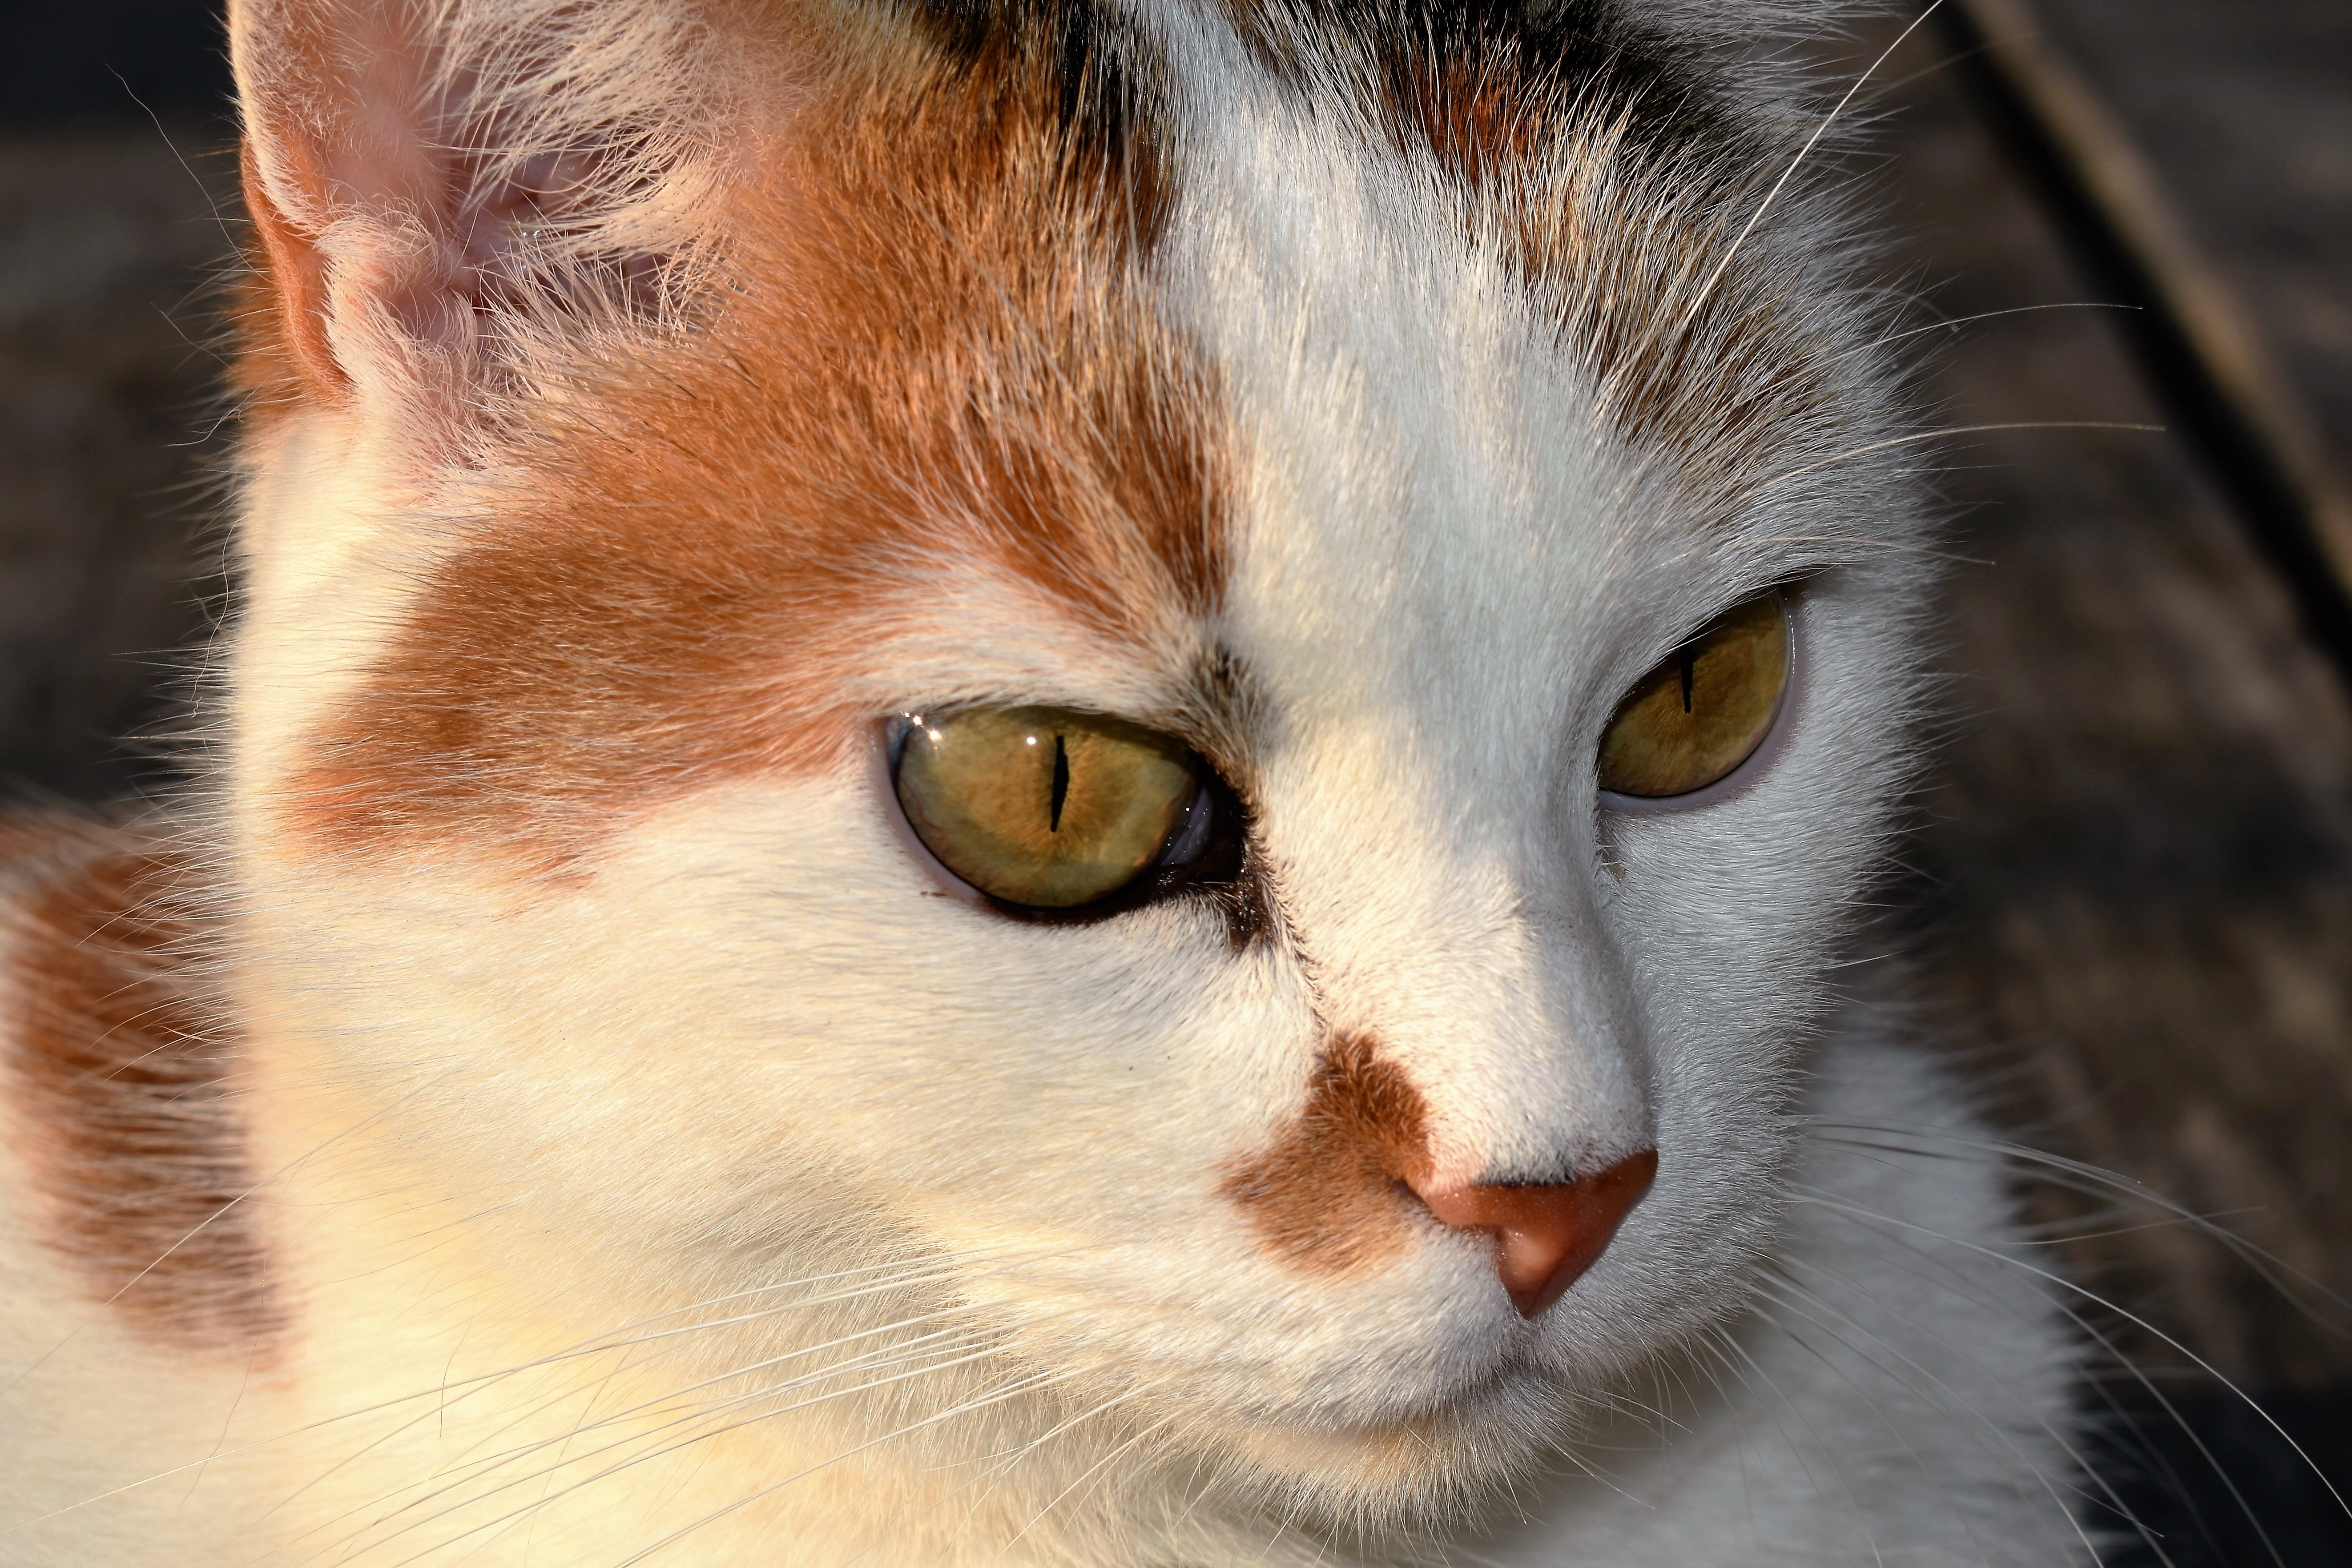
white, animal, pet, cat, mammal, close, fauna, close up, nose, whiskers, snout, eye, vertebrate, cat's eye, tabby cat, european shorthair, small to medium sized cats, cat like mammal, carnivoran, domestic short haired cat